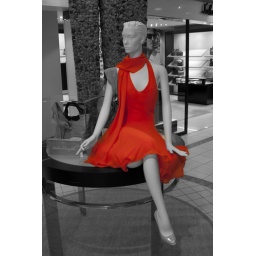
Woman in red dress